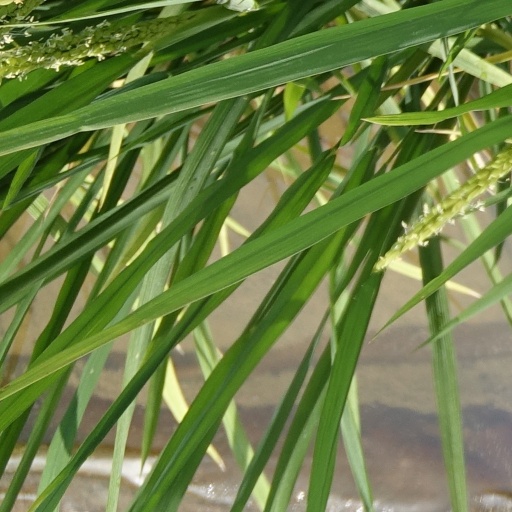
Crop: rice